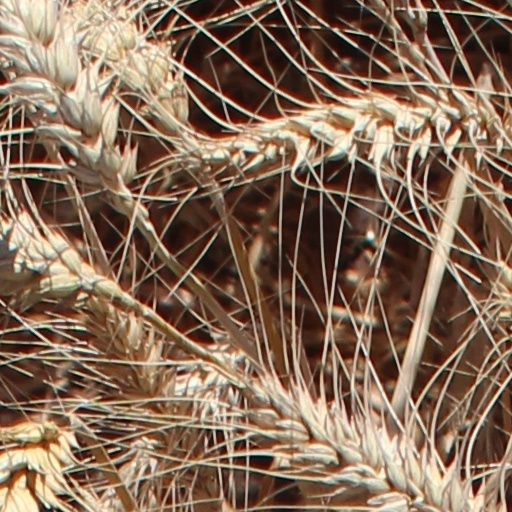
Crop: wheat